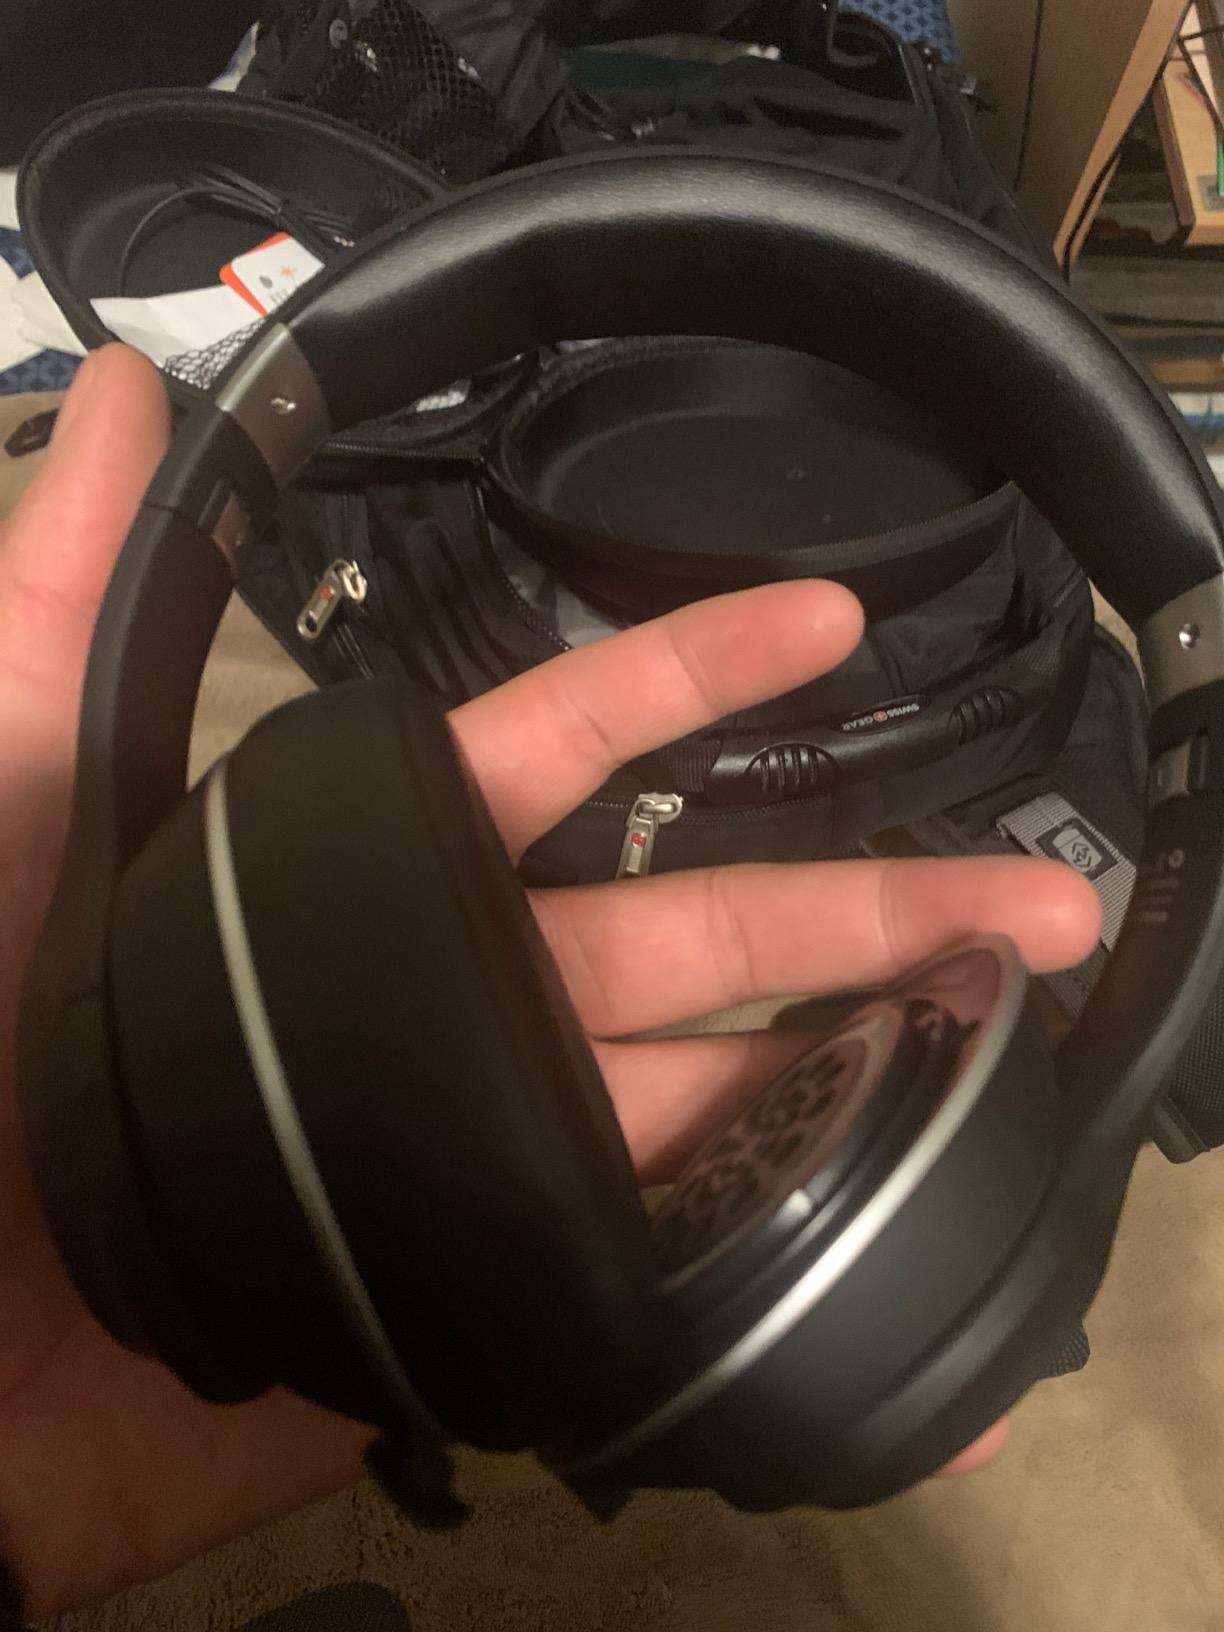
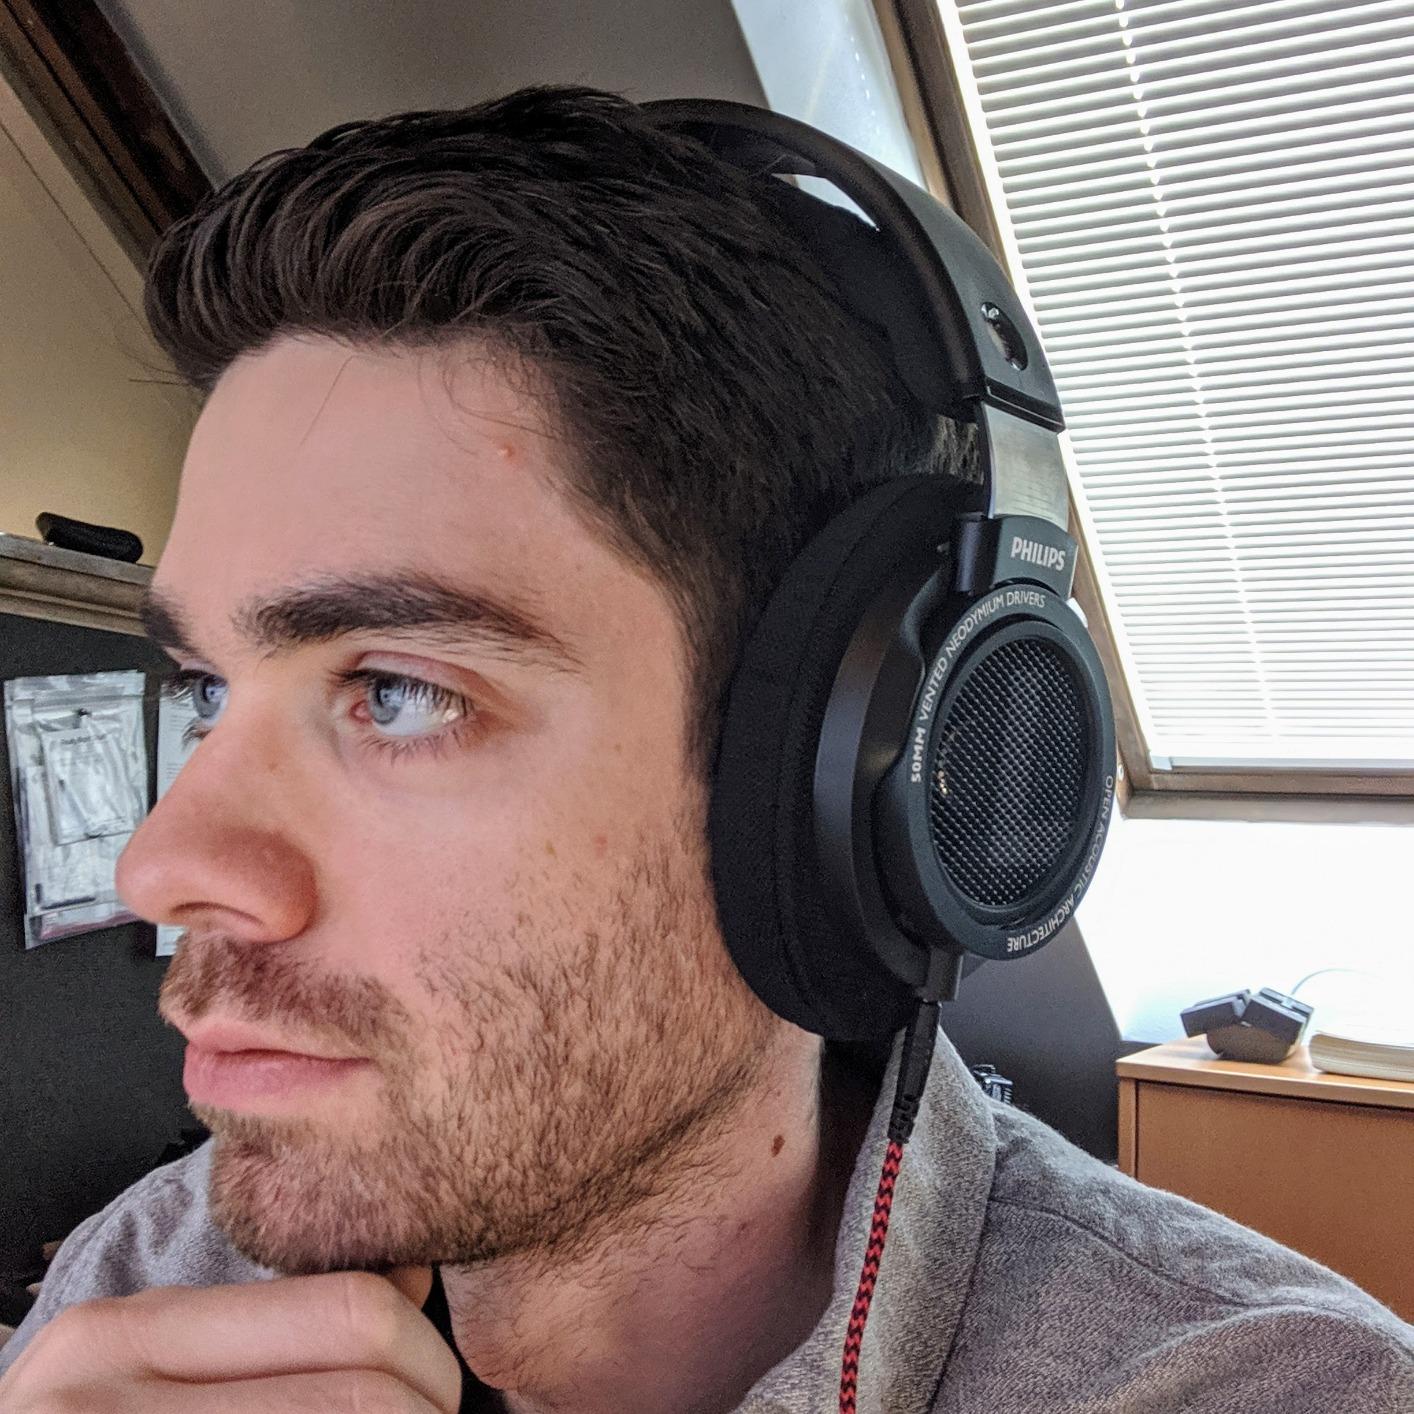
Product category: headphones
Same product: no